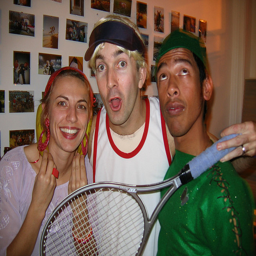
Three people posing with a tennis racket for the camera.
A group of friends standing next to each other while holding a tennis racquet.
Three people are making funny faces one of them is holding a tennis racquet.
two males and one female dressed in costumes
Three people in costumes are posing with funny faces.